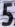
Number: 5